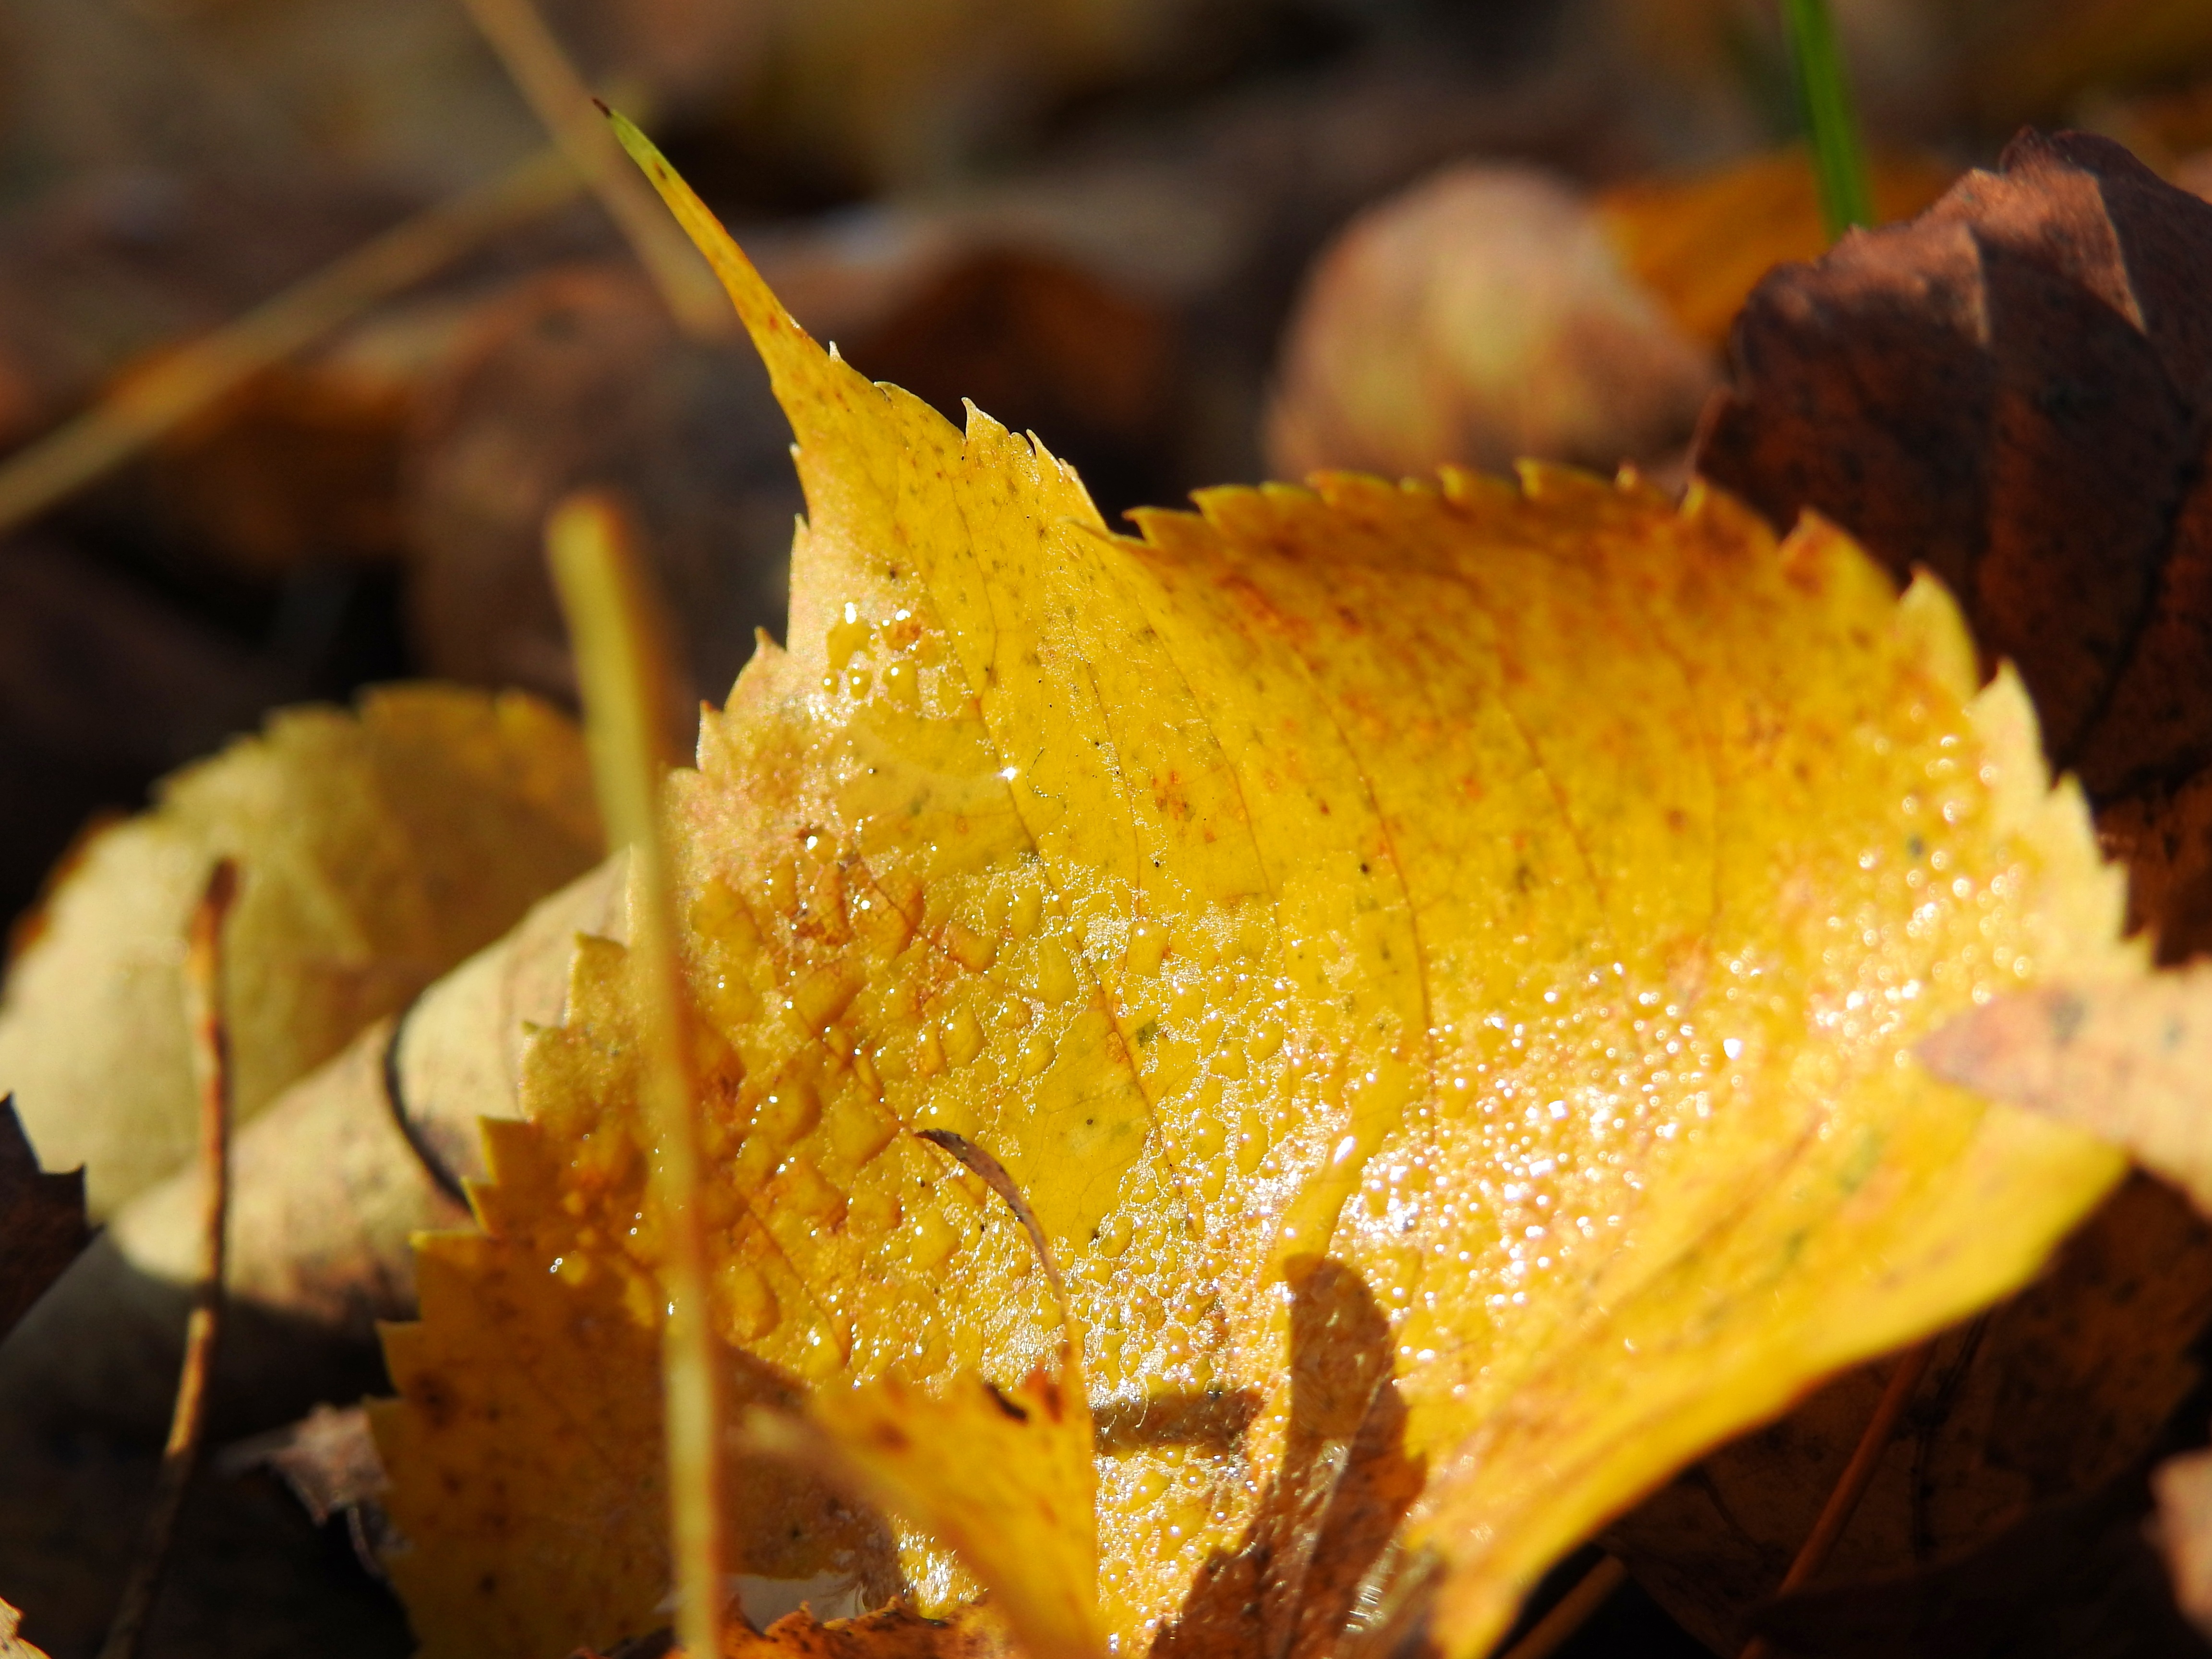
tree, nature, plant, photography, sunlight, leaf, flower, frost, wet, autumn, botany, yellow, flora, season, maple leaf, close up, leaves, moist, fall color, golden autumn, macro photography, plant stem